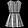
Label: Dress